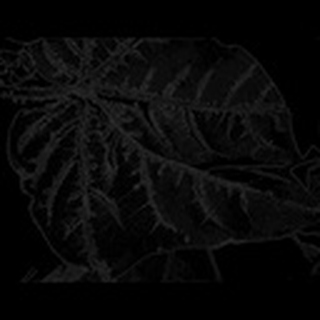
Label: cotton_bacterial_blight